Mahmoud Khalil Al-Hussary

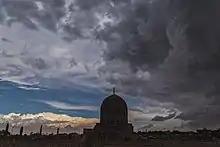
Mosque Sultan Al-Muayyad Sheikh of Cairo inaugurated in 2003

At the time of his death in 1980, he left a third of his wealth to build a mosque on "Al-Ajuzah Street" in Cairo. In his will, he left the expenses for the mosque he had built in Tanta, as well as for the three Islamic institutes and a center dedicated to Qur'an memorization, "Maʿhad al-ʾAzhar", in his village, Shobra al-Namla.